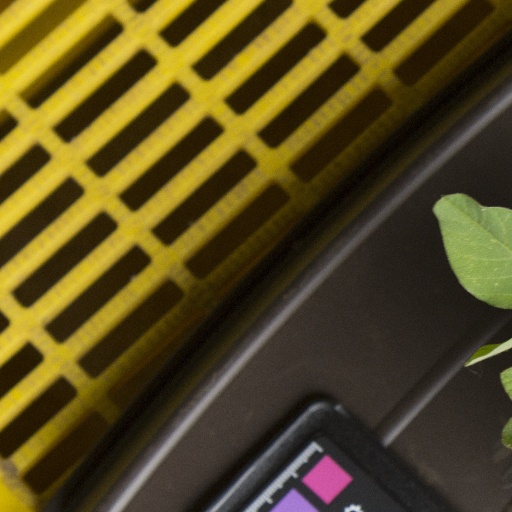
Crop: soybean